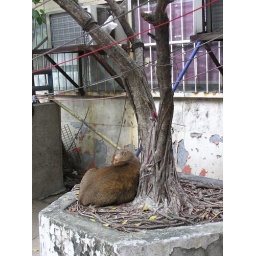
Giant cat under a small tree